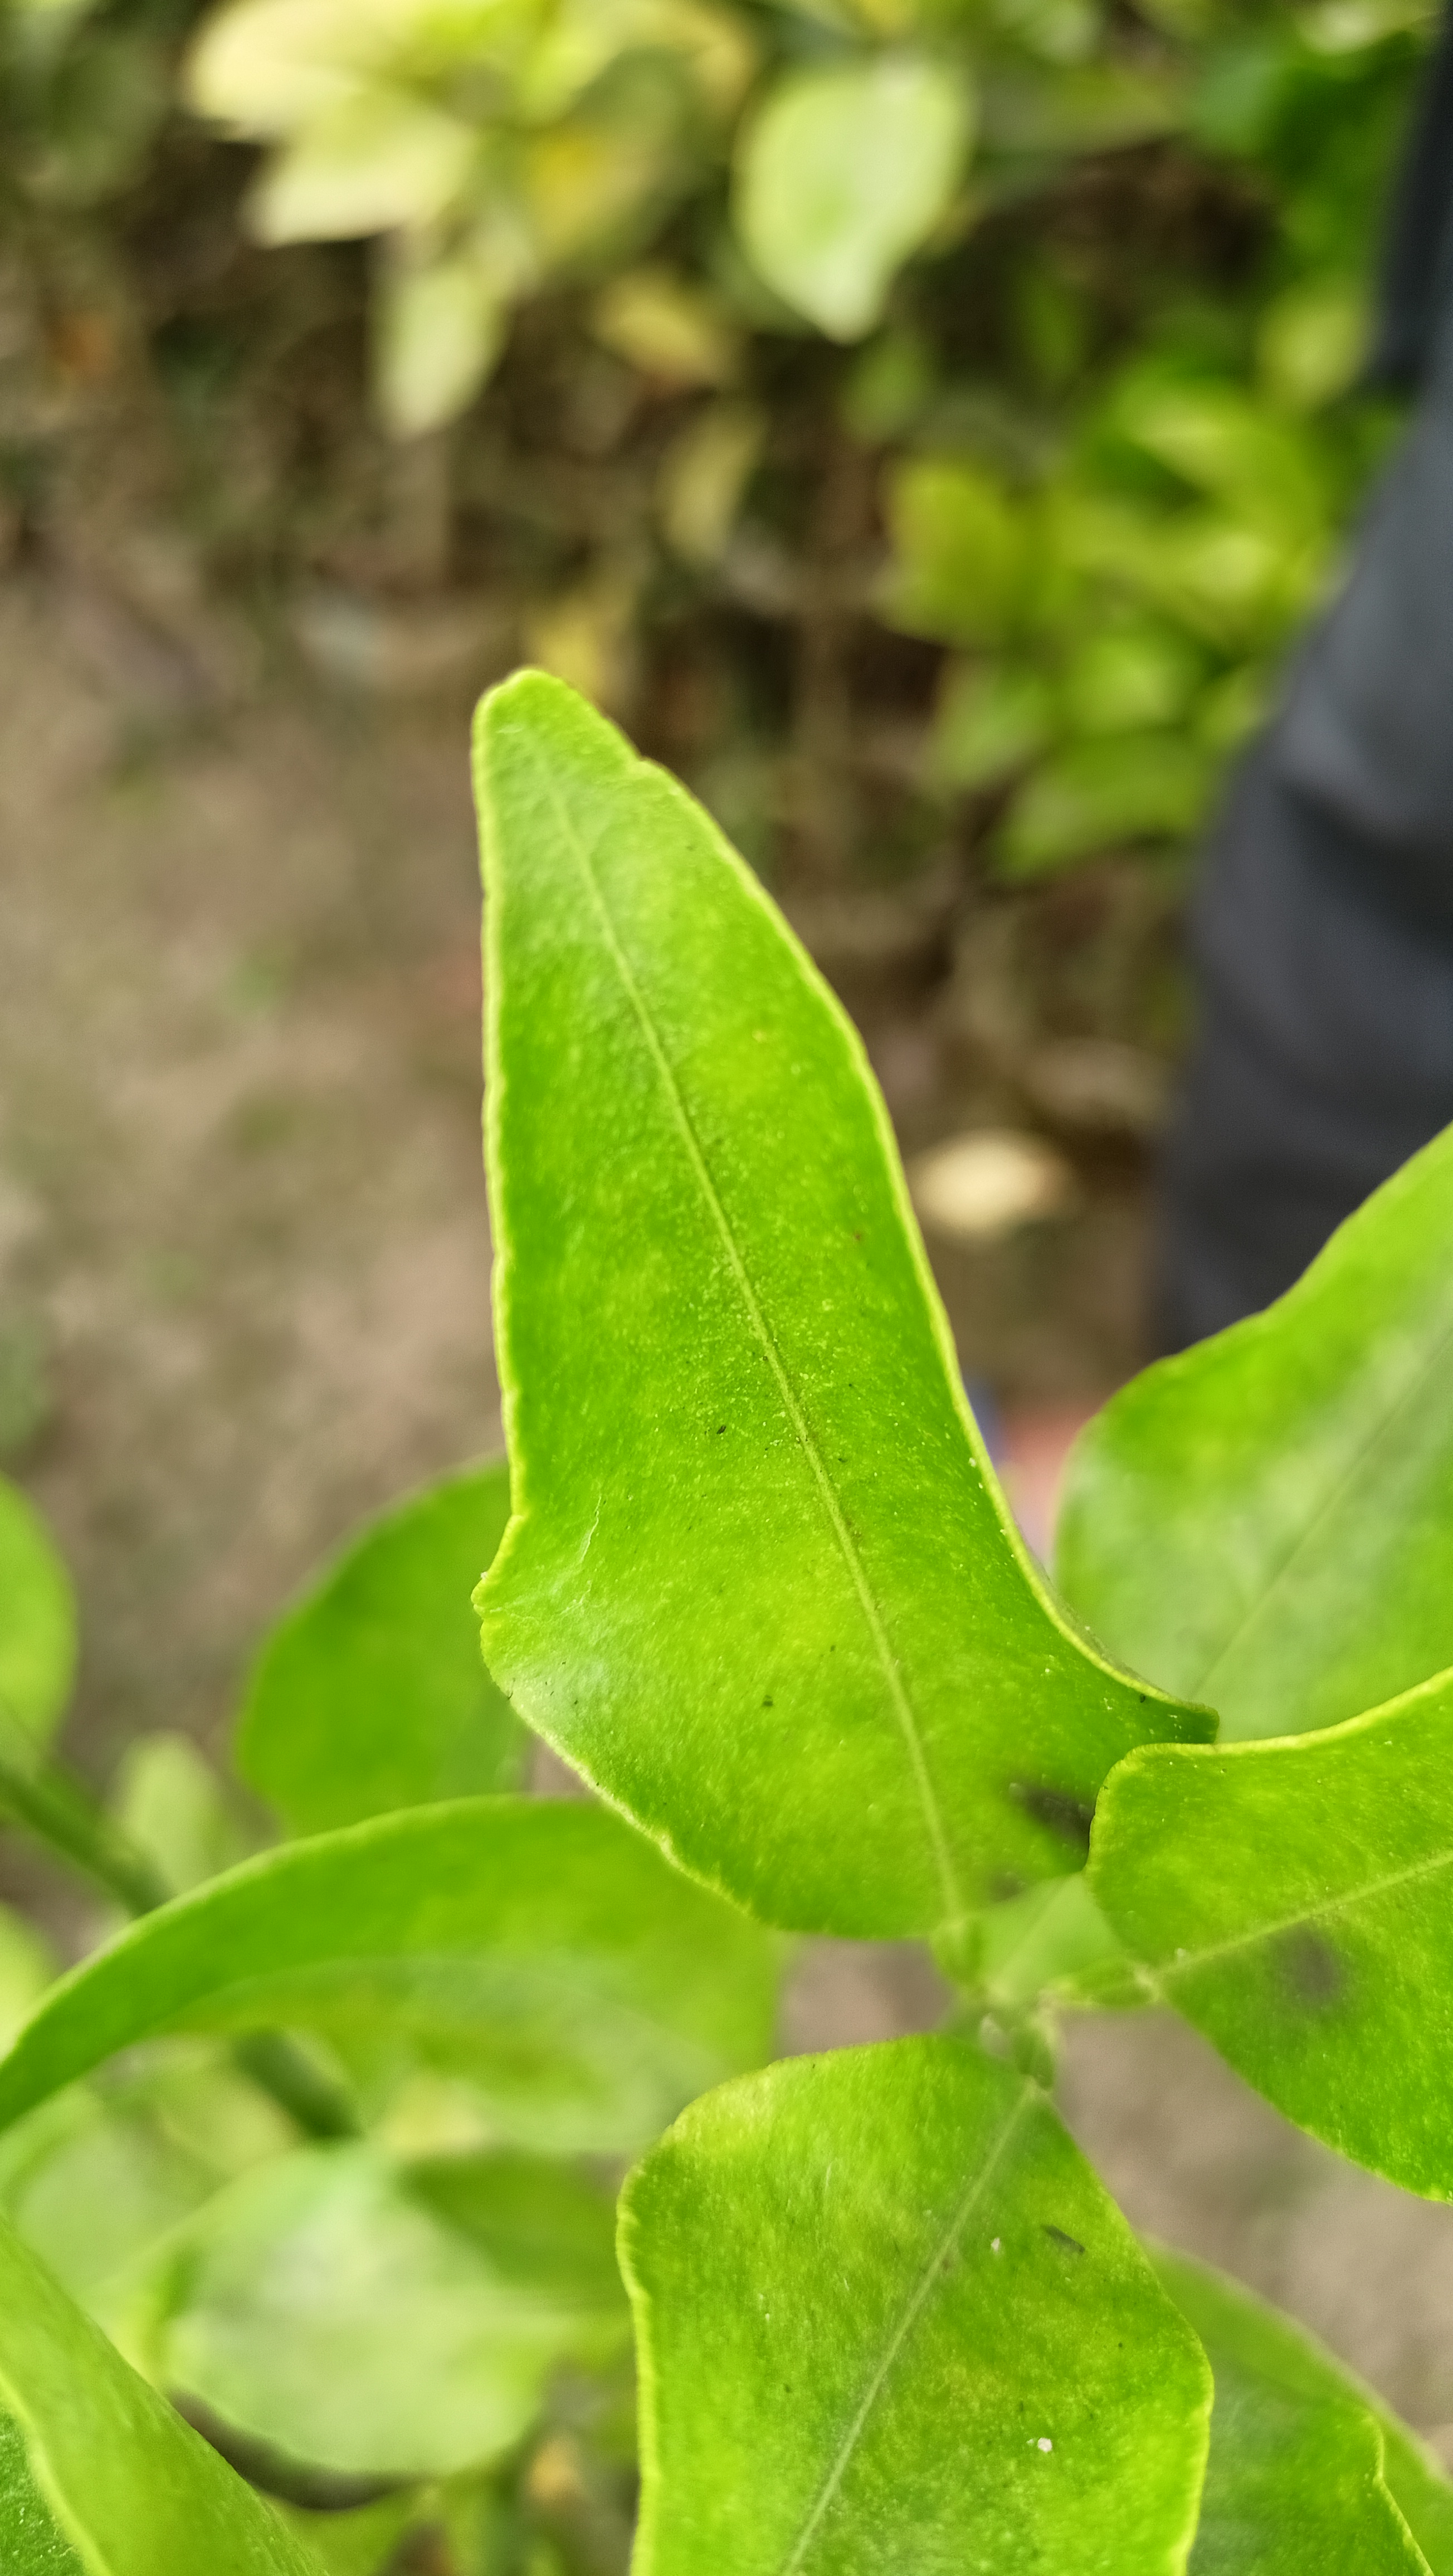
Mandarin leaf variety: Darjeling